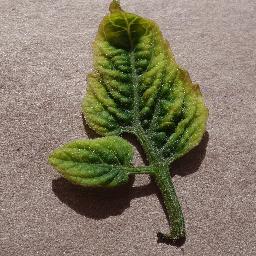
Label: Tomato___Tomato_Yellow_Leaf_Curl_Virus